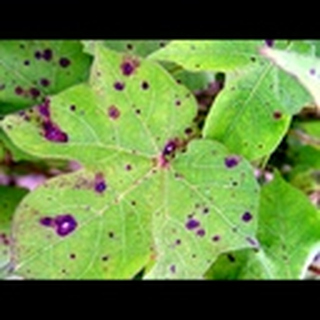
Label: cotton_target_spot